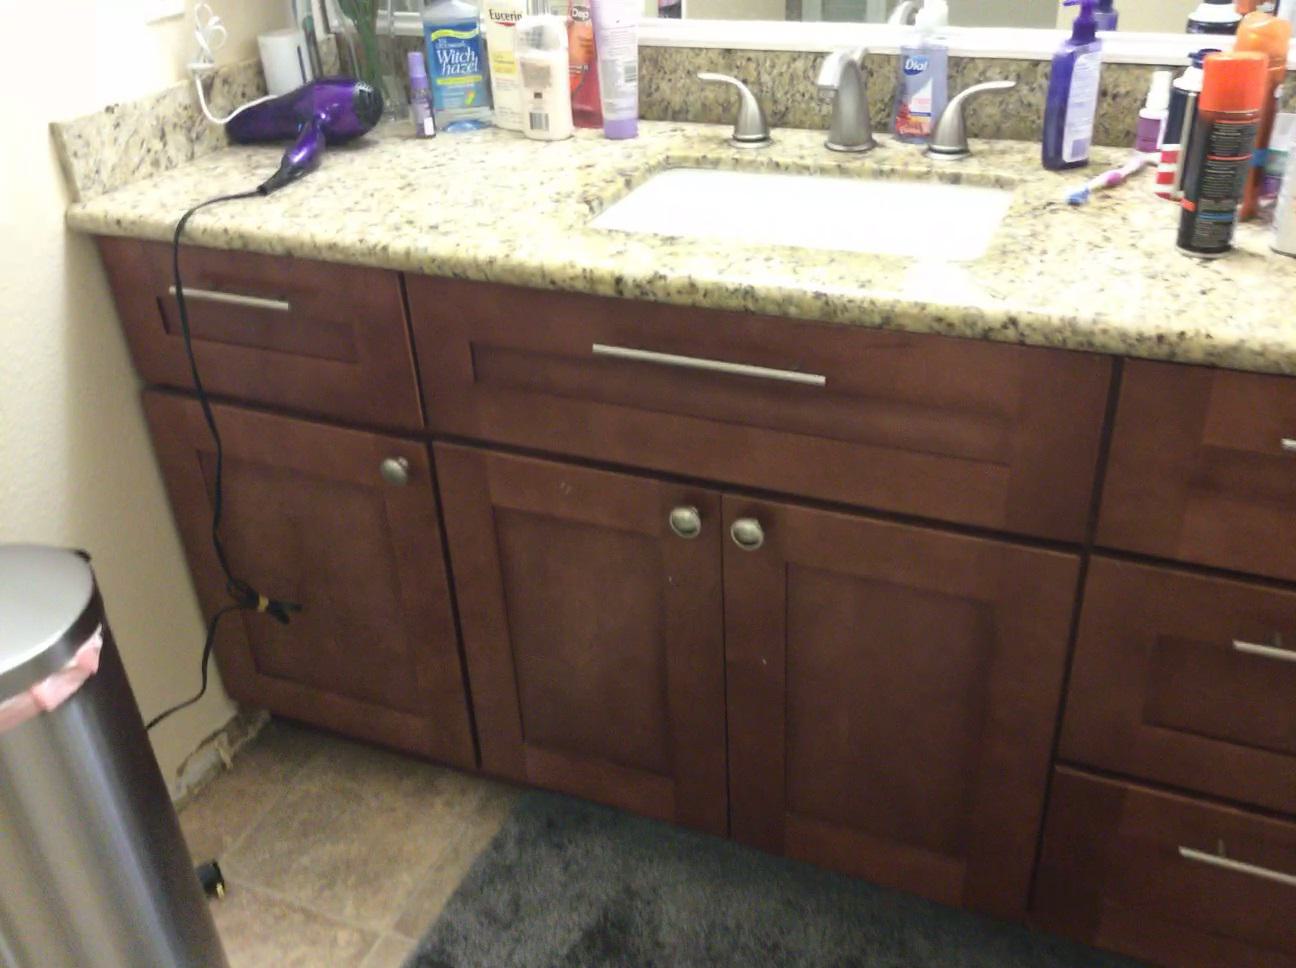
Question: Is the mat below the mirror from the second object's perspective? Final answer should be yes or no.
Answer: Yes